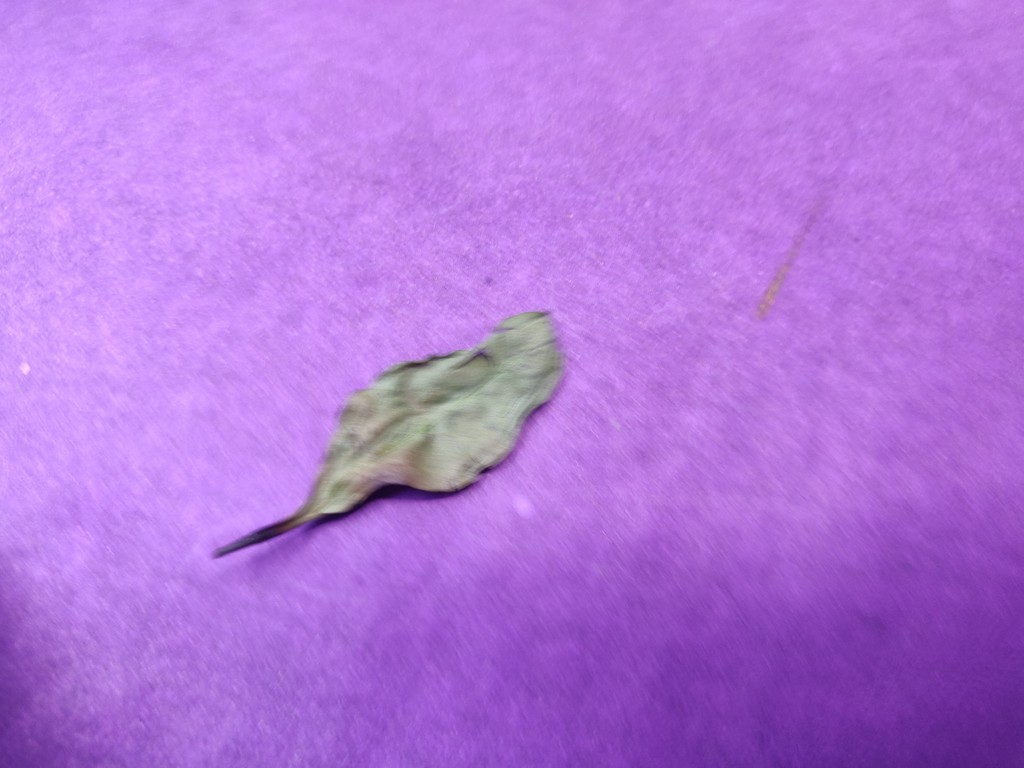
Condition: Dried
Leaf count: single
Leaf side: unknown